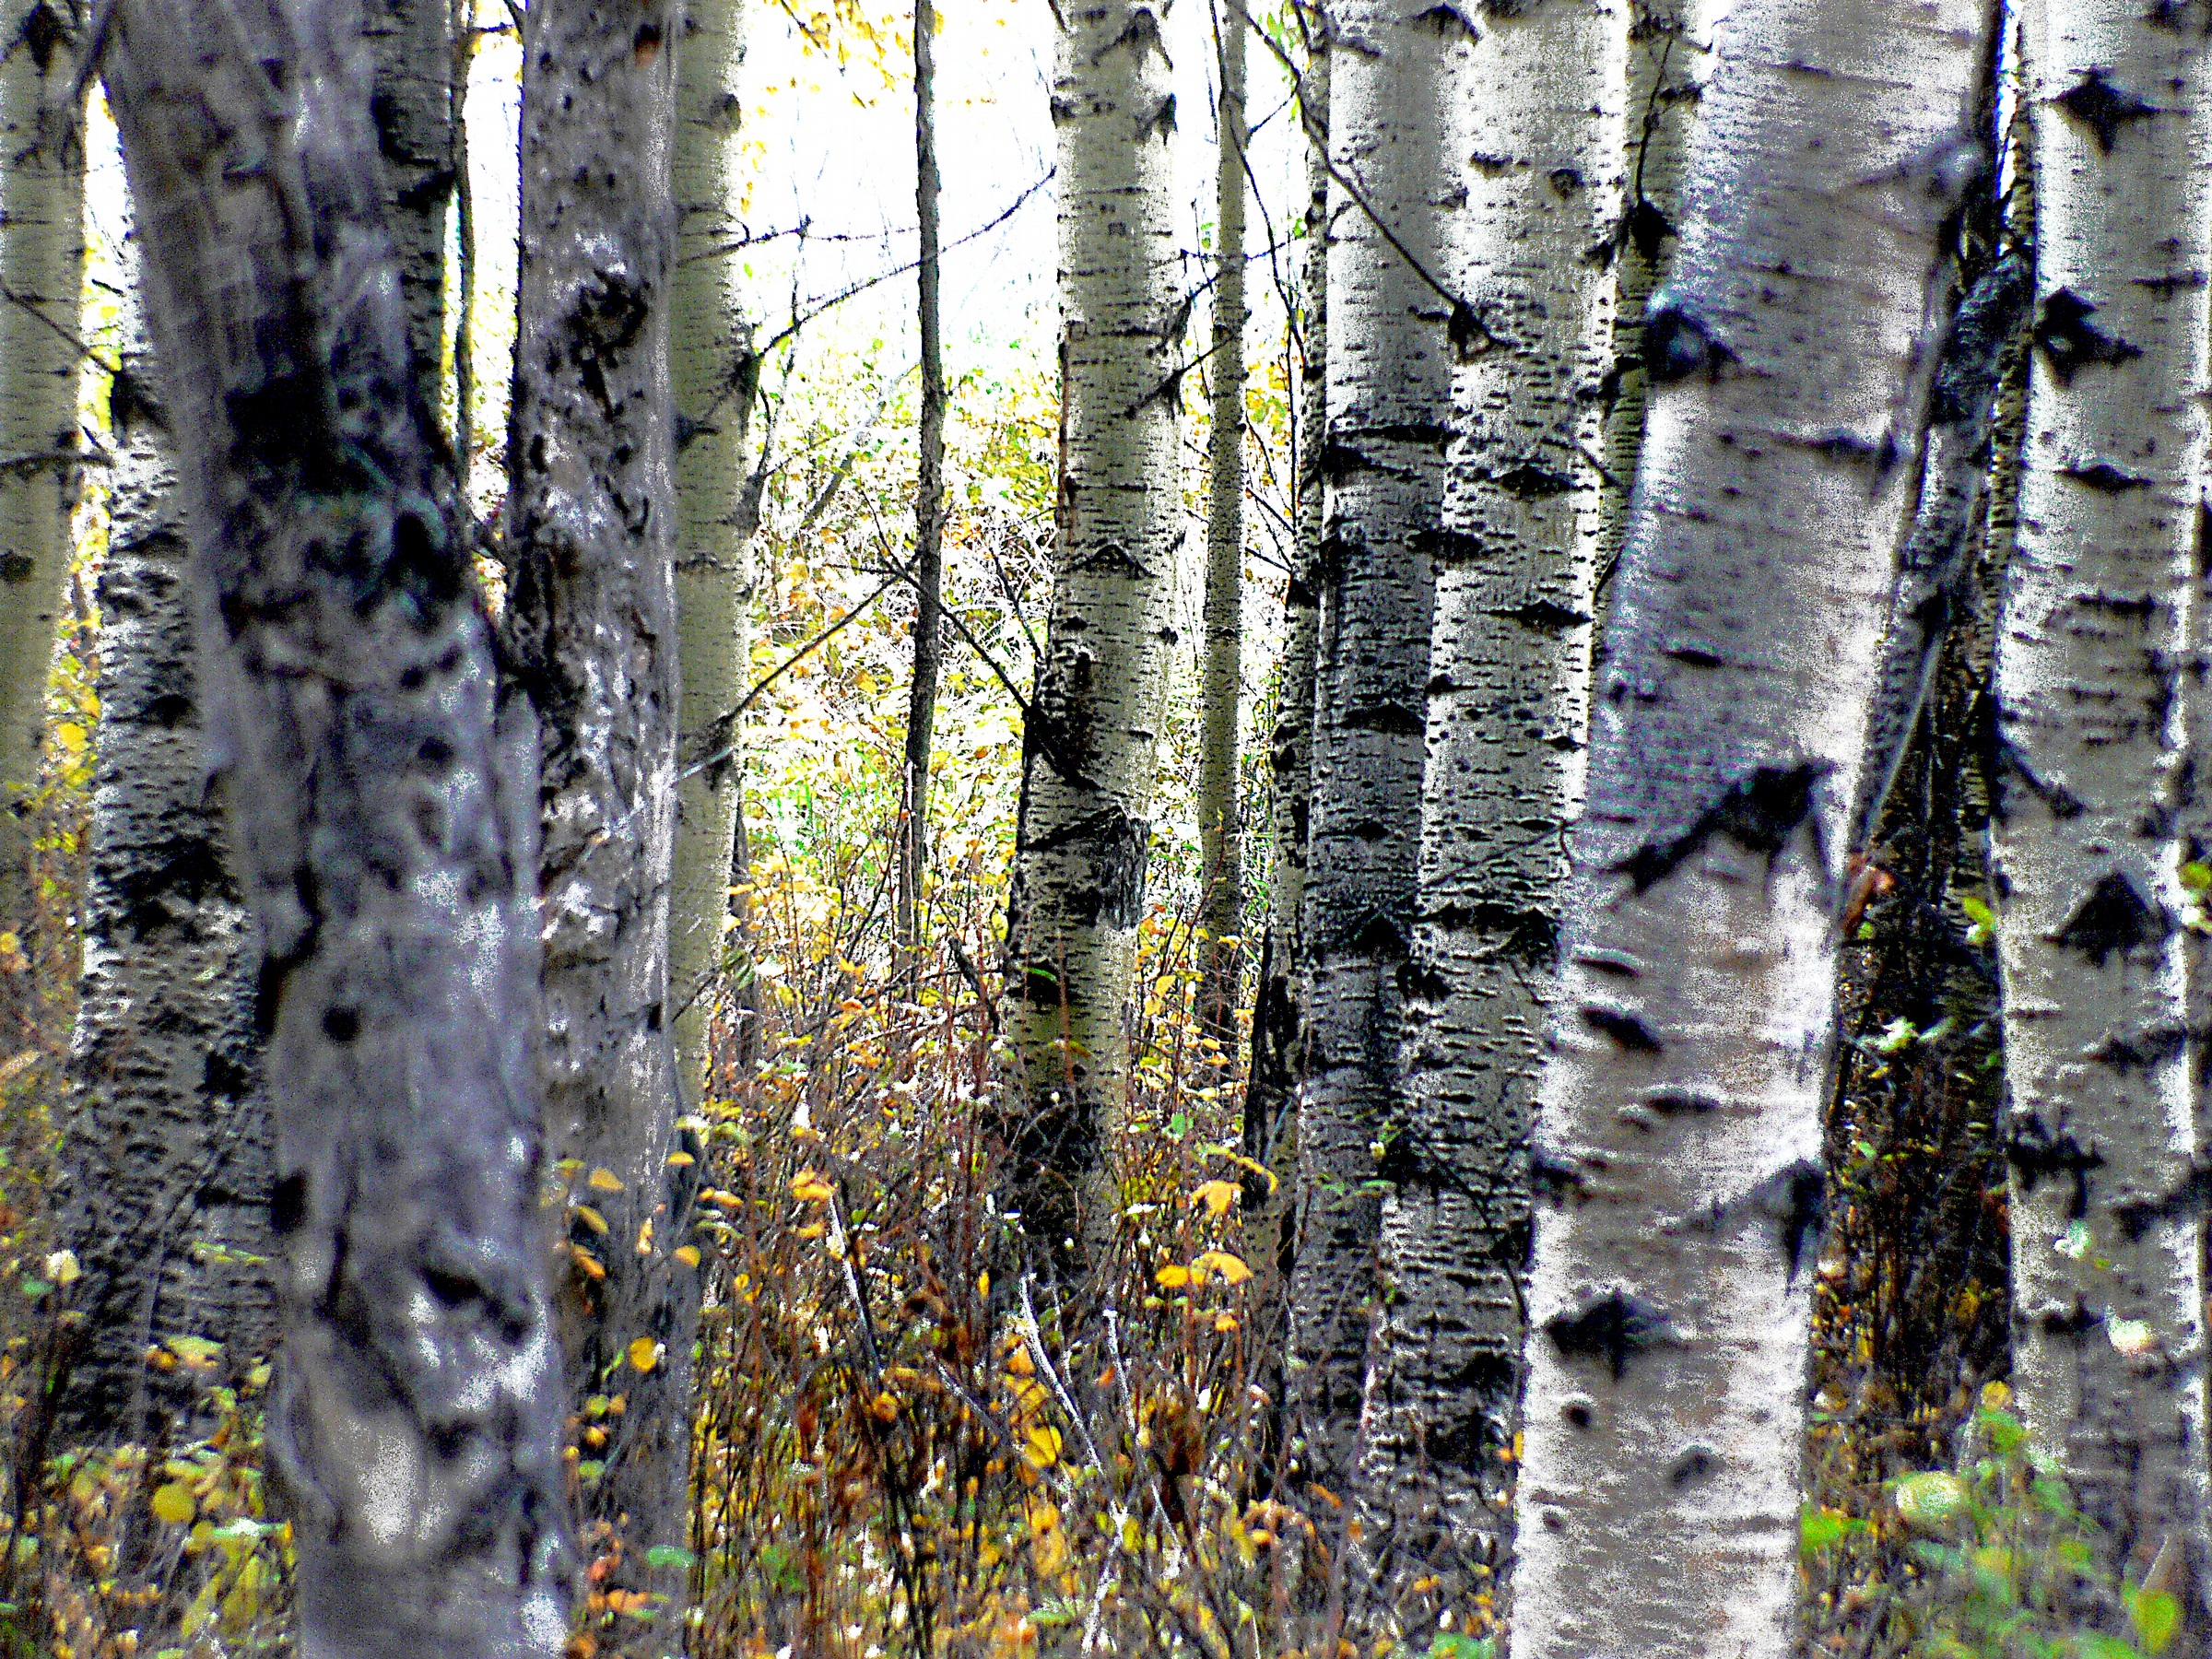
tree, forest, branch, plant, leaf, fall, trunk, birch, autumn, yellow, season, canada, deciduous, grove, woodland, habitat, bridgecamera, fishcreekcalgaryautumn, aspen, flowering plant, plant stem, woody plant, land plant